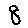
Label: 8